Boothferry Park

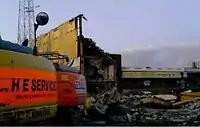
Boothferry Park being demolished in March 2008

Demolition of the ground eventually started on 10 January 2008, over five years after the final game was played there, and was completed during March. The North Stand and the terracing on the South and East Stands were eventually demolished in January 2010 after years of vandalism and arson attacks. Humberside Fire and Rescue Service had to be called out nearly 100 times during 2009 to deal with the situation.